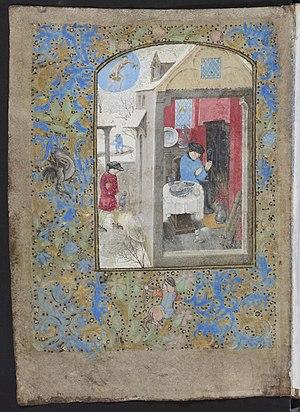
Le Maître du Livre de prières de Dresde est un maître anonyme enlumineur actif en Flandre des années 1460 à 1520. Il doit son nom à un manuscrit actuellement conservé à la Bibliothèque d'État de Saxe à Dresde. Plus de cinquante manuscrits lui sont attribués.